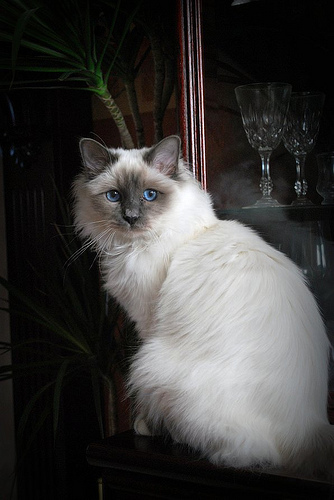
Animal: cat
Breed: birman